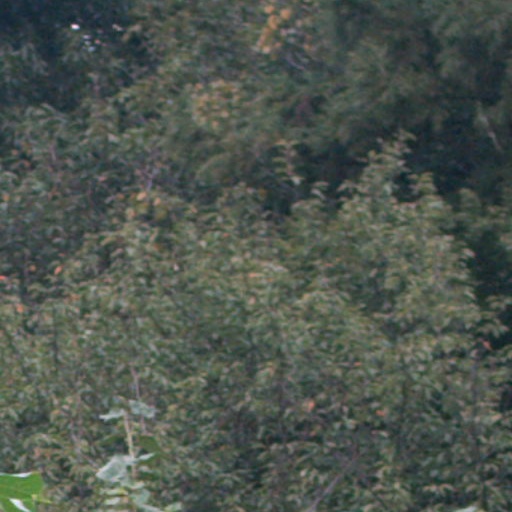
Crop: cassava